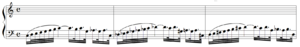
Anton Reicha - sujet de la fugue n°36 des 36 fugues, op.36
Les Trente-six fugues constituent un recueil de pièces pour piano-forte composées par Antoine Reicha, de 1797 à 1803, et publiées à Vienne en 1805. Elles présentent un « nouveau système » pour la composition des fugues. L'ensemble porte parfois le numéro d'op.36 dans le catalogue des œuvres du compositeur tchèque.